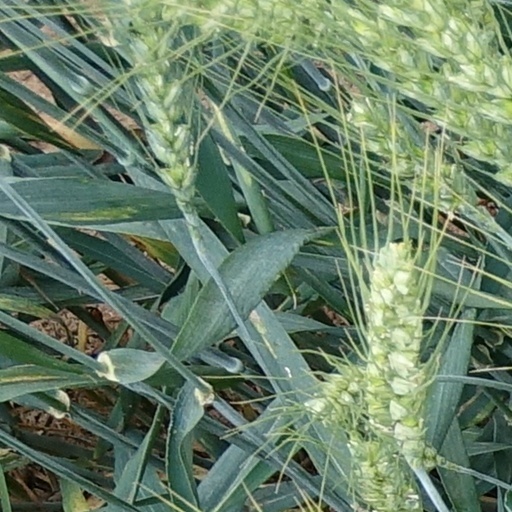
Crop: wheat